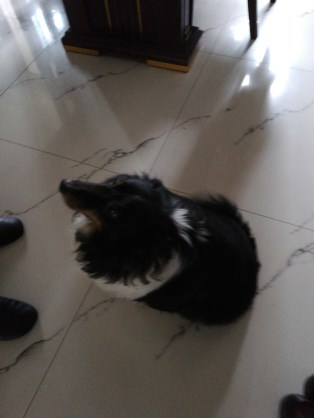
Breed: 274-n000110-Shetland_sheepdog